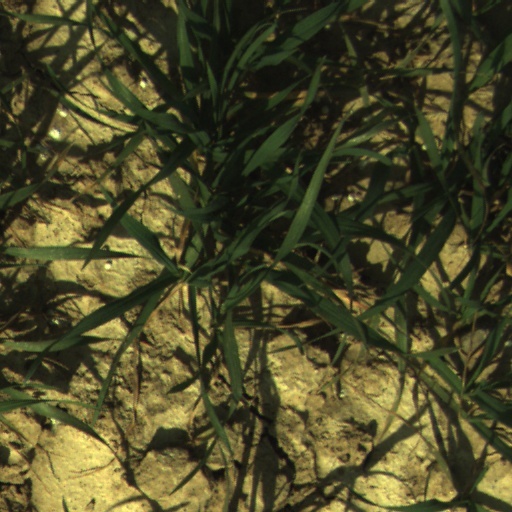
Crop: wheat